Adam Duvall

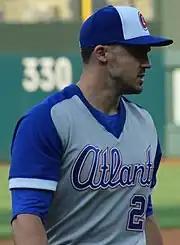
Duvall with the Braves in 2018

On July 30, 2018, Duvall was traded to the Atlanta Braves in exchange for Lucas Sims, Matt Wisler, and Preston Tucker. Duvall struggled in 2018 with the Braves, batting .132 with no home runs or RBIs. In both Atlanta and Cincinnati, Duvall batted just .195 with 15 homers and 61 RBIs.